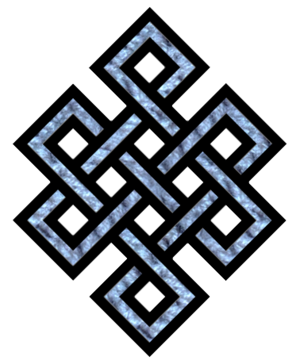
Ashtamangala désigne un groupe de huit symboles de bon augure dans l’hindouisme, le bouddhisme, le jaïnisme et le sikhisme. La nature et l’ordre des éléments peuvent varier. La liste la plus largement diffusée au XXIᵉ siècle est celle du bouddhisme, particulièrement visible dans le vajrayāna.